Albirex Niigata Singapore F.C.

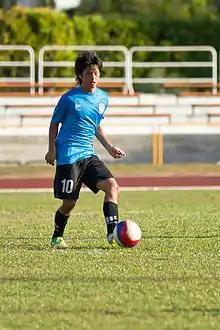
Kento Nagasaki is both the club all time highest appearances and top scorer in which he was the longest serving players in the history of the club from 2013 to 2017.

This section contains a list of former players who have either played 100 league games for the club, gone on to represent their nation, or played in the J.League at a professional level.